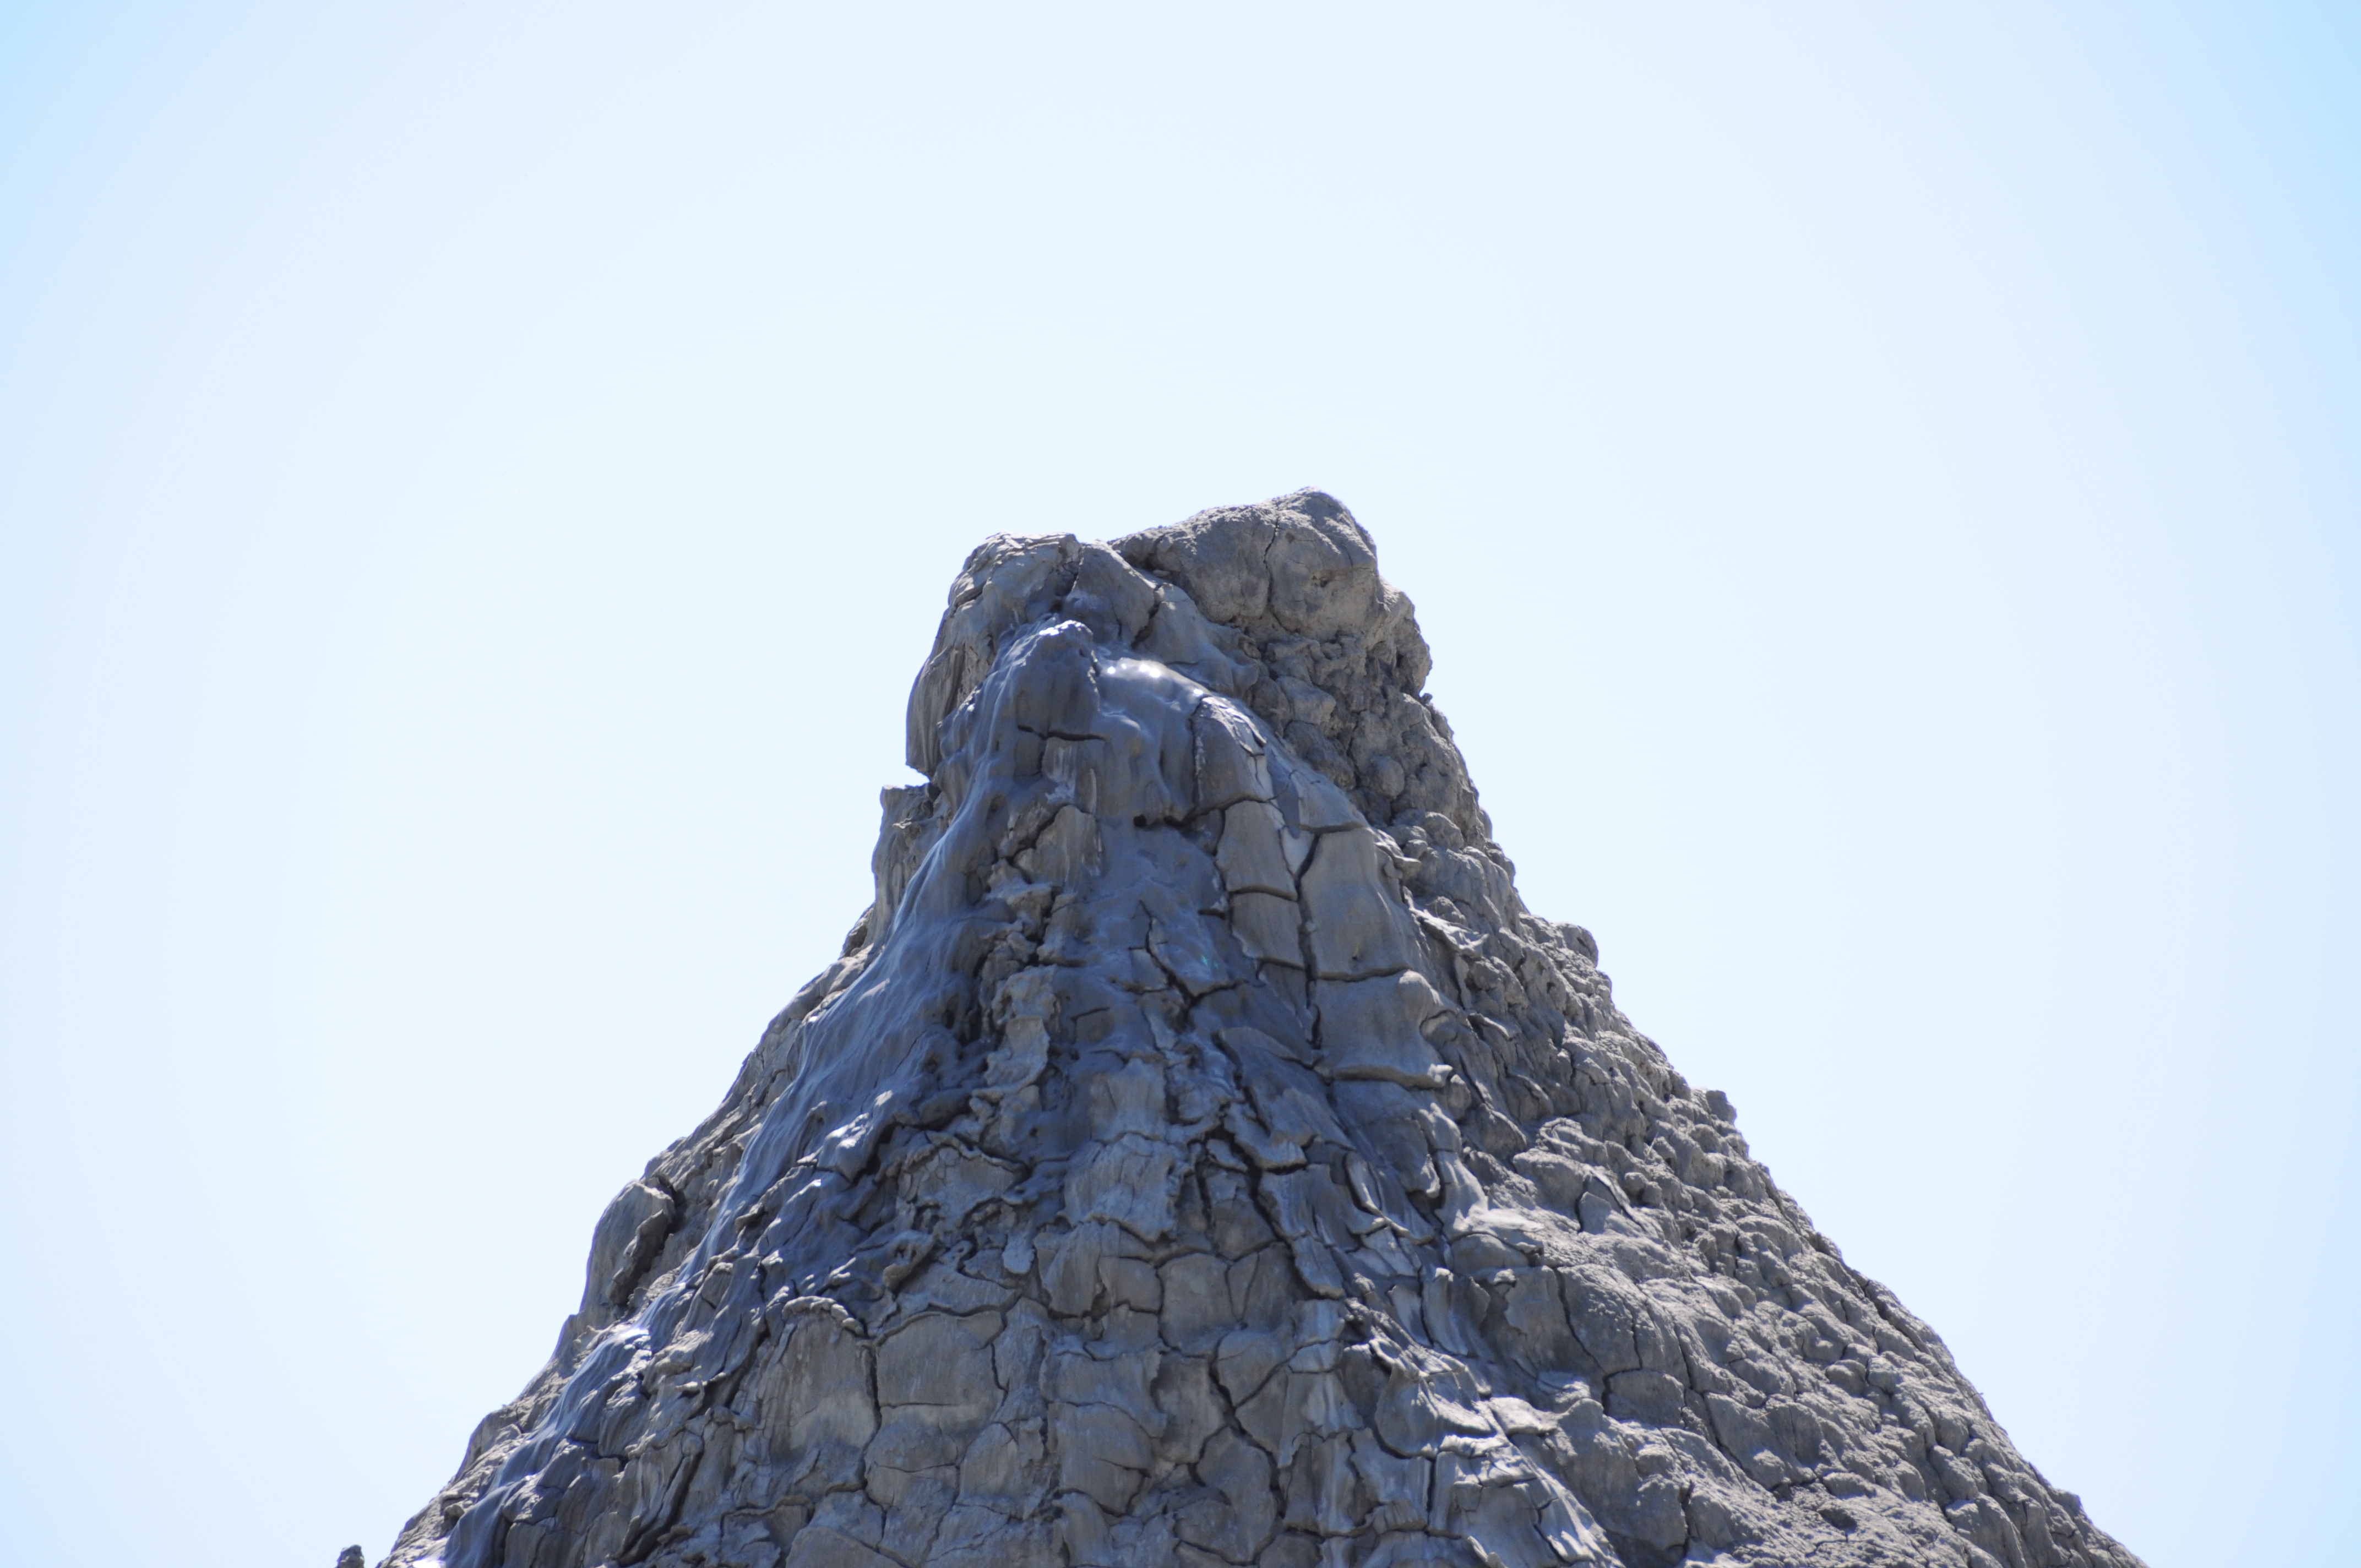
mud, hills, sky, bedrock, formation, outcrop, monument, massif, mountain, landscape, electric blue, tree, art, plant, ice cap, wood, batholith, mountain range, recreation, freezing, klippe, ar te, ancient history, summit, hill, national historic landmark, trunk, cloud, rock, historic site, cemetery, badlands, city